Lochaline

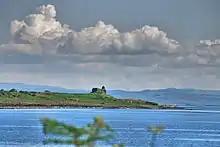

A regular ferry operated by Caledonian MacBrayne runs over to Fishnish on the Isle of Mull. The ferry takes only about 20 minutes, runs multiple times a day, and day trips from Lochaline are possible.